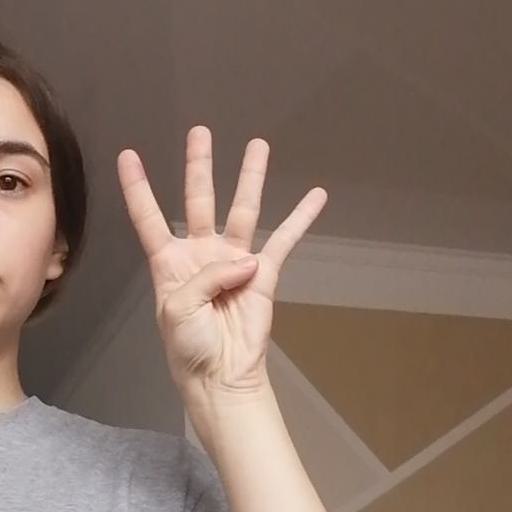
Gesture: four